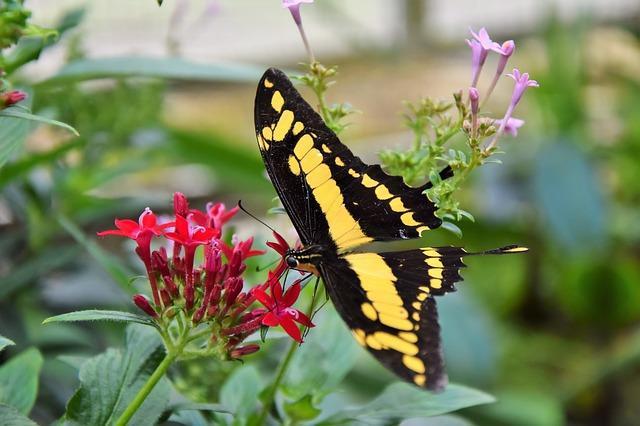
butterfly